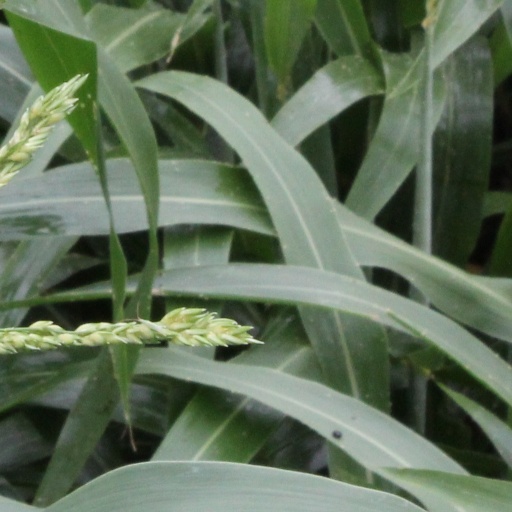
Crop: sorghum